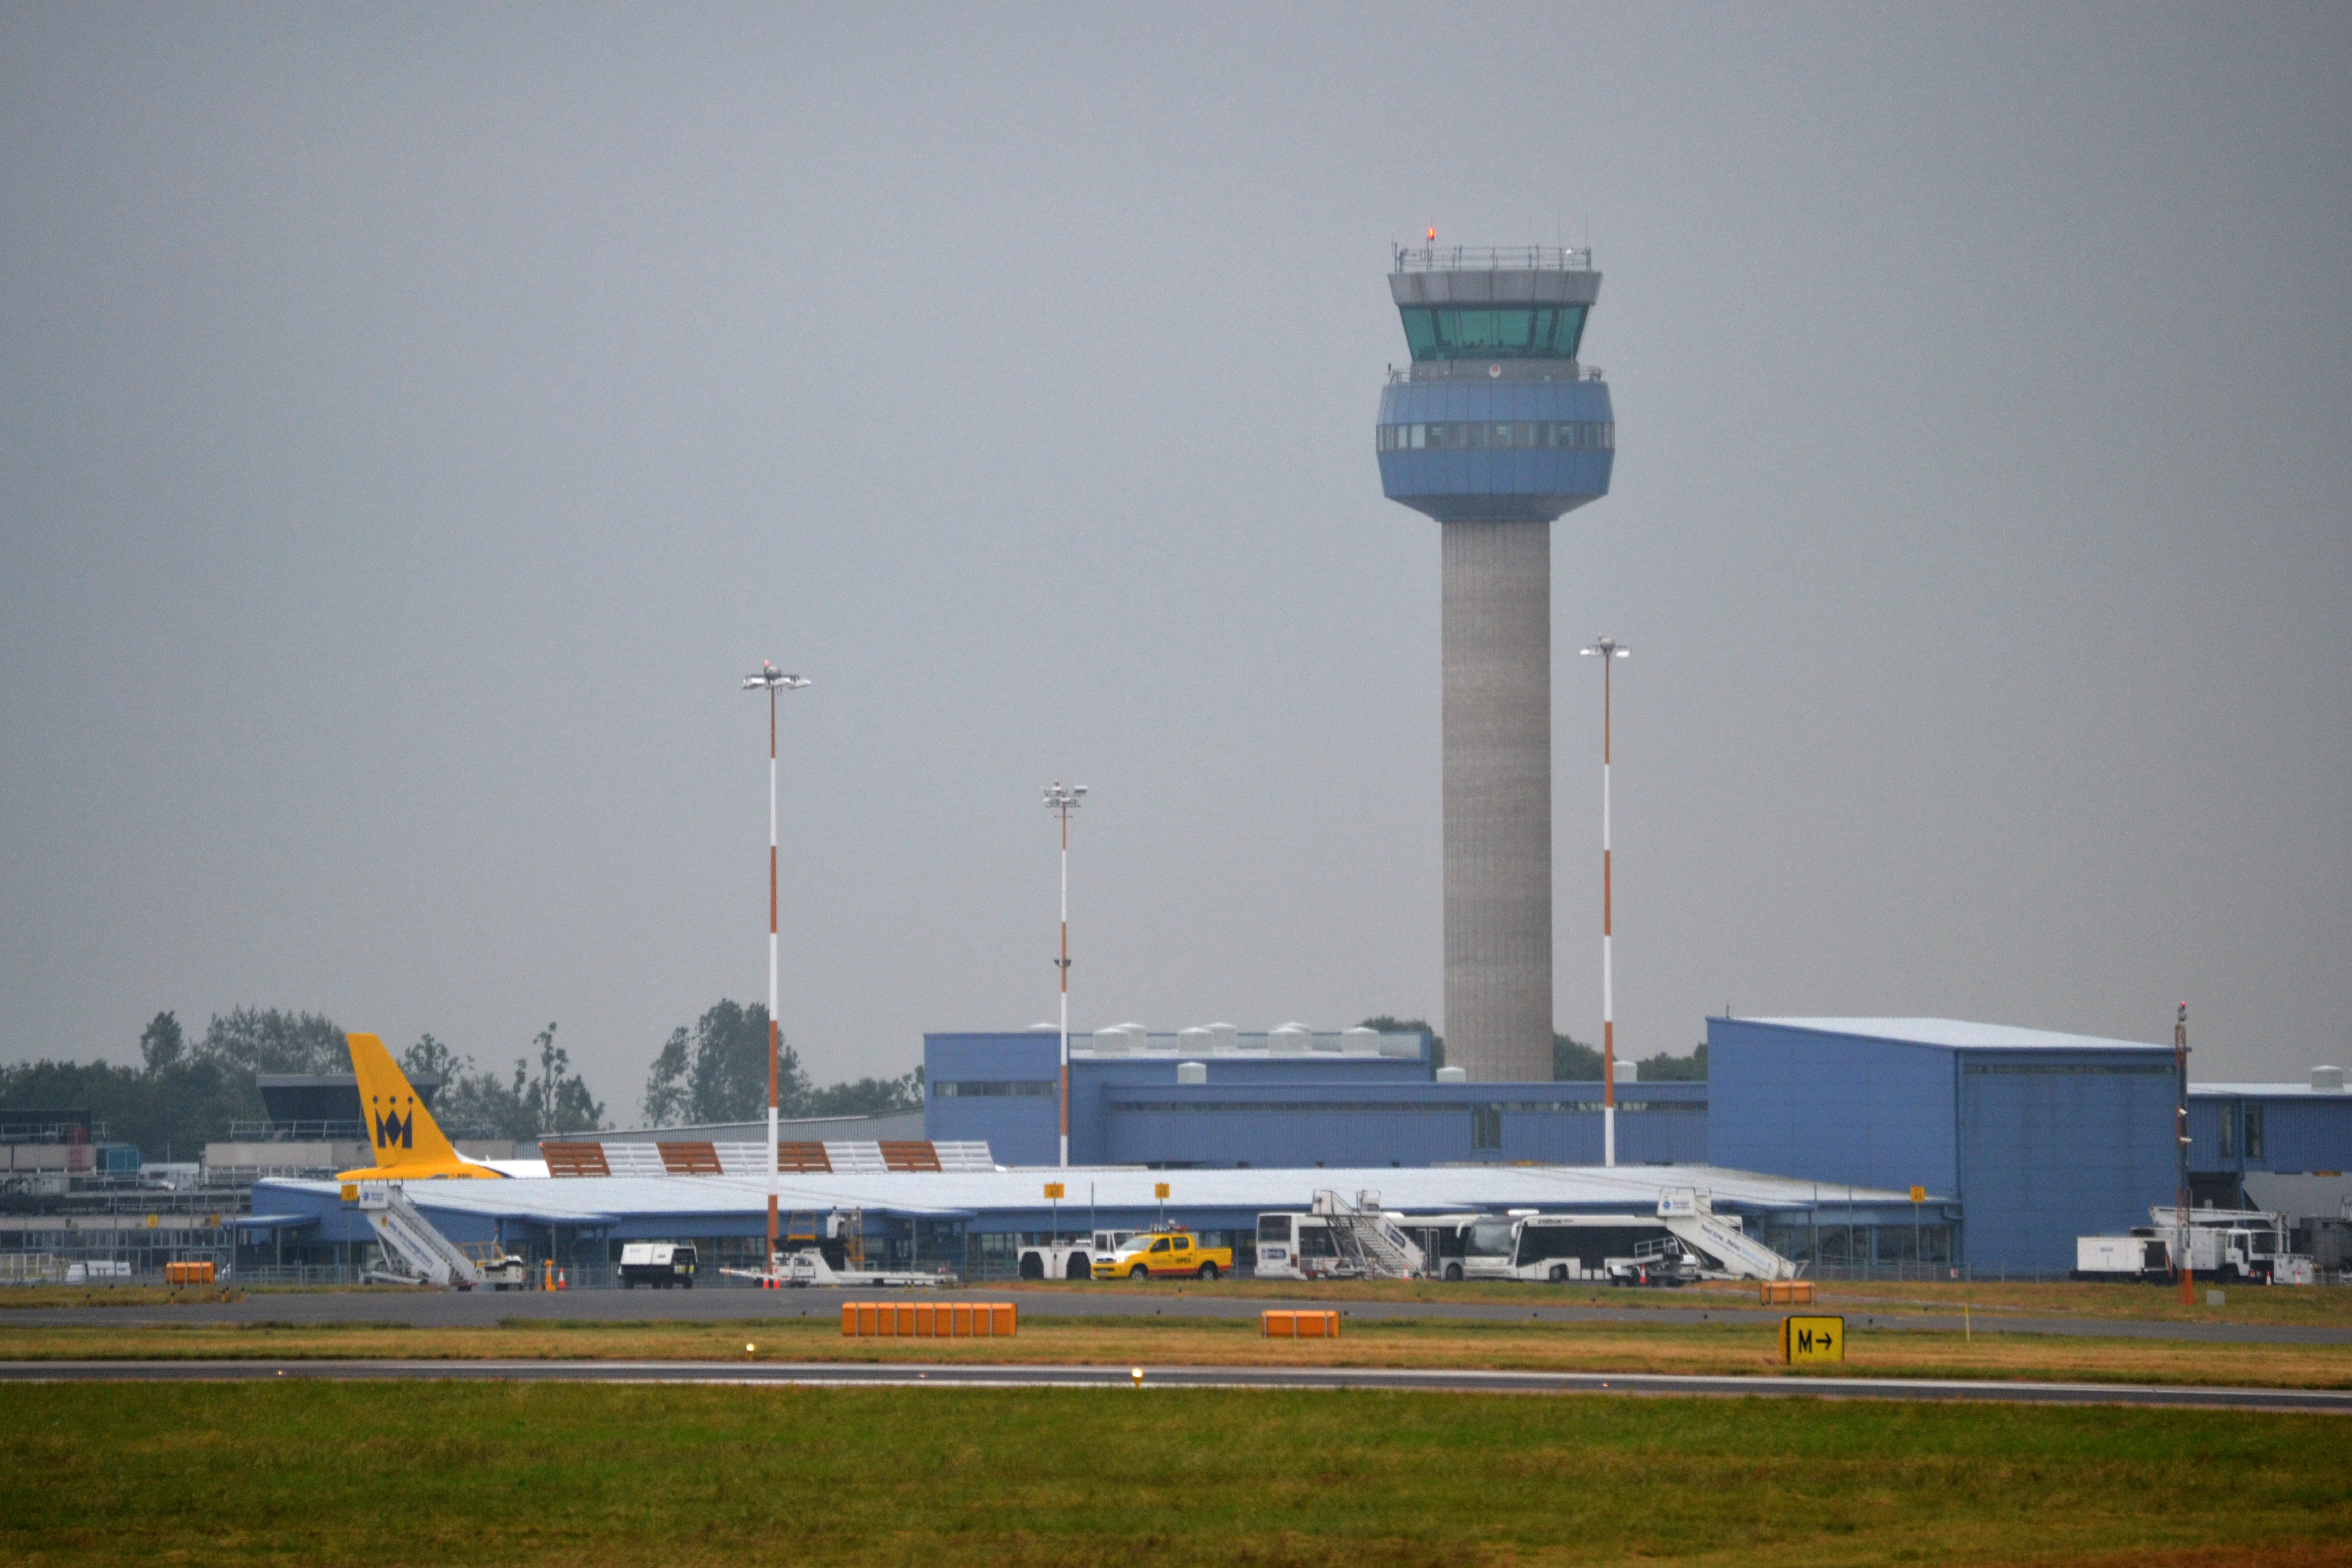
structure, air, building, flying, fly, airport, travel, airplane, aircraft, transportation, transport, vehicle, airline, tower, aviation, flight, gate, departure, arrival, terminal, infrastructure, airliner, control, control tower, atmosphere of earth